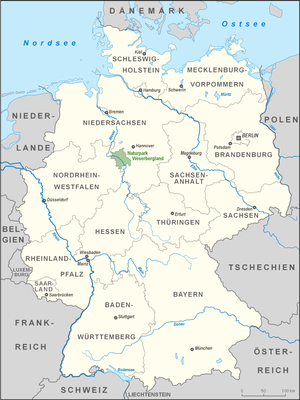
Naturpark Weserbergland Schaumburg-Hameln
Naturpark Weserberglands beliggenhed i Tyskland
Naturpark Weserbergland Schaumburg-Hameln ligger ved den nordlige udkant af Mittelgebirge ved overgangen til den Nordtyske Slette, omkring 50 km sydvest for Hannover i den tyske delstat Niedersachsen, der også forvalter parken. Naturparken der blev oprettet i 1975 omfatter Weserdalen mellem Rinteln og Hameln med dele af Schaumburger Land, Calenberger, Lipper- og Pyrmonter Bergland fra Bad Nenndorf mod nord til Bad Pyrmont mod syd, Bückeburg og Bad Eilsen mod vest og Bad Münder og Osterwald mod øst med de højeste punkter i Süntel.